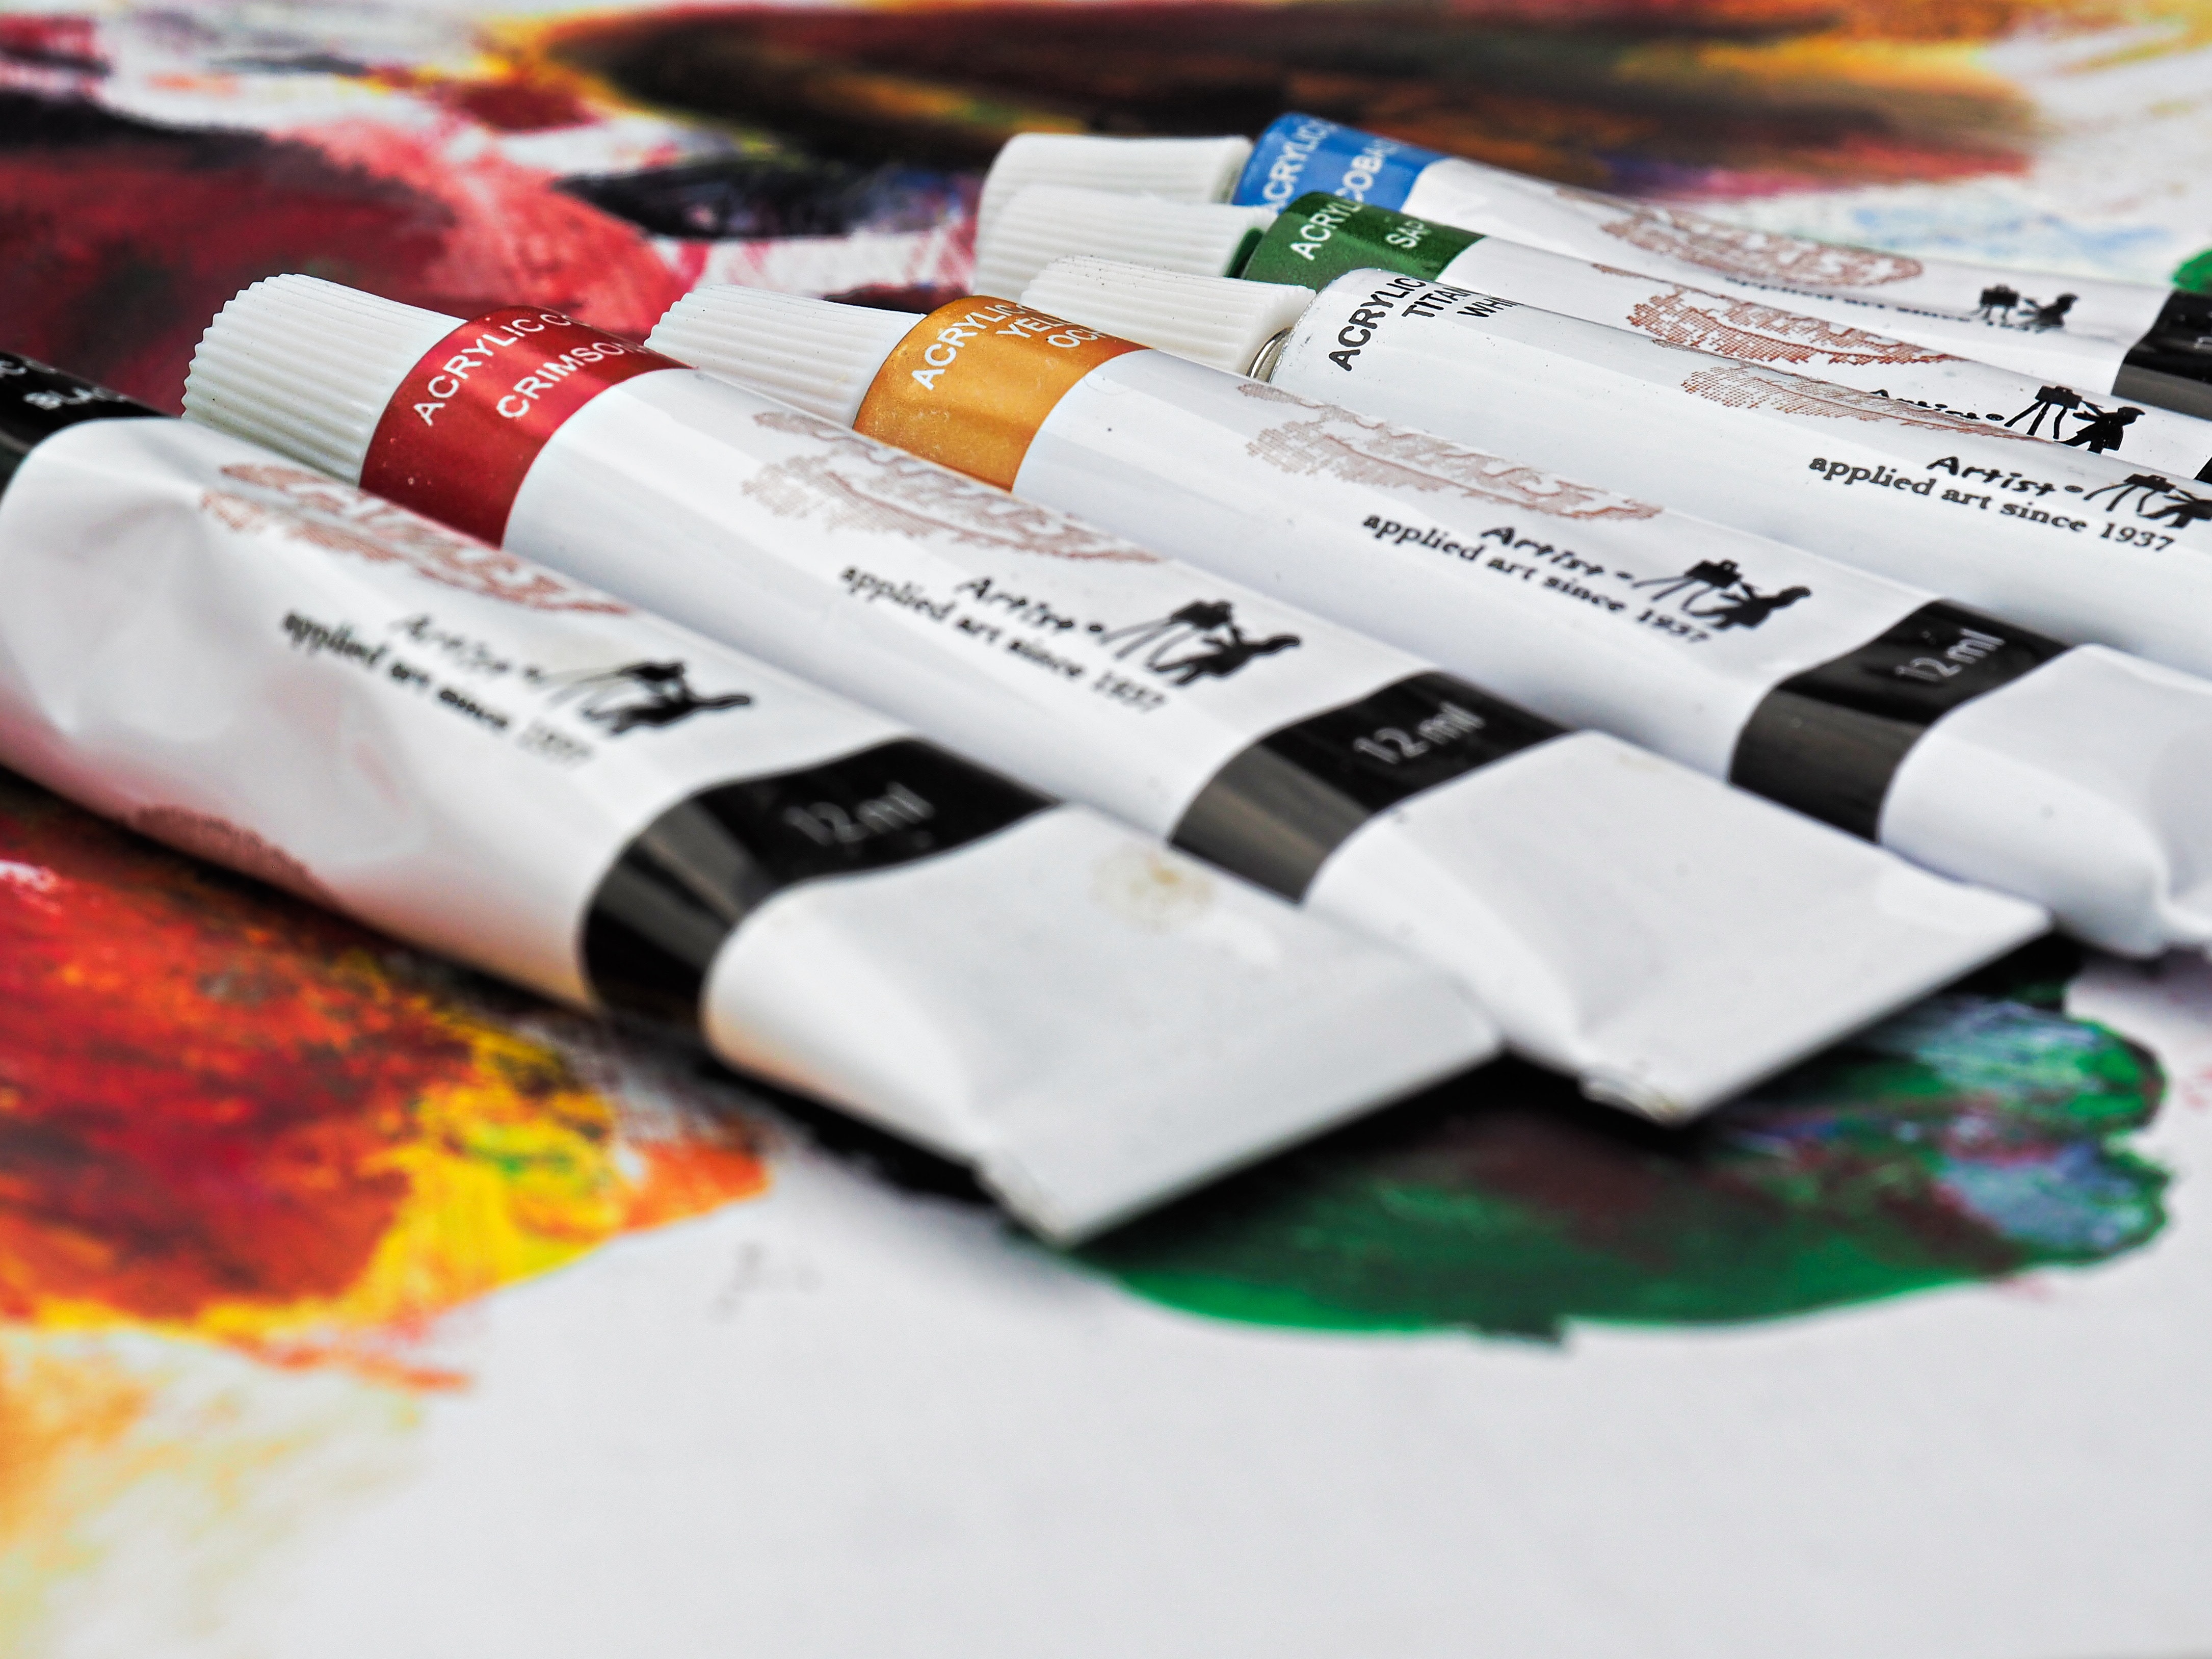
product, Material property, paint, marker pen, tobacco products